Answer in natural language. Consider the 3D positions of the objects in the scene and not just the 2D positions in the image. Is the centerpoint of  Television (marked A) at a higher height than black colour tv stand (marked B)? Choose between the following options: no or yes
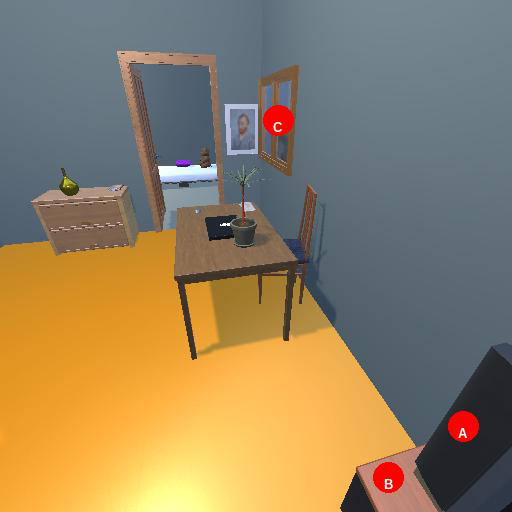
<answer>yes</answer>